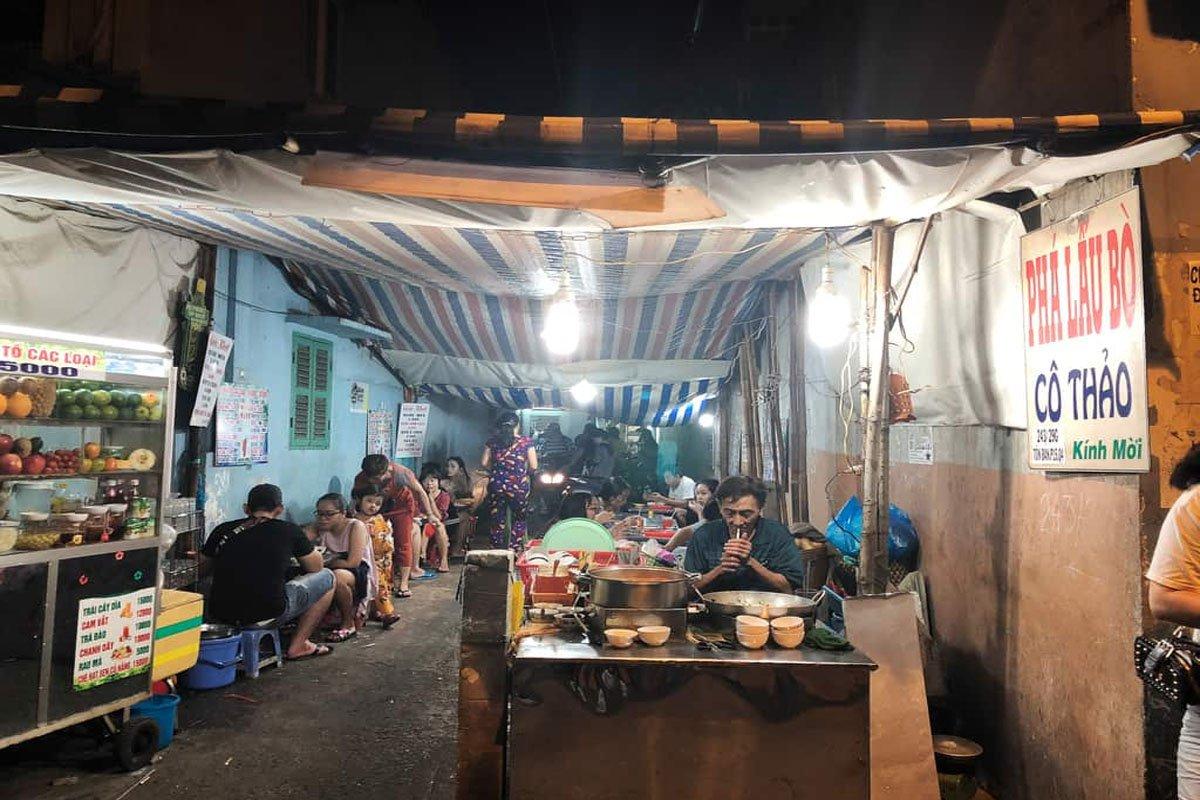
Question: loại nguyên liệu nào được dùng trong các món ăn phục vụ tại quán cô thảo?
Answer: phá lấu bò